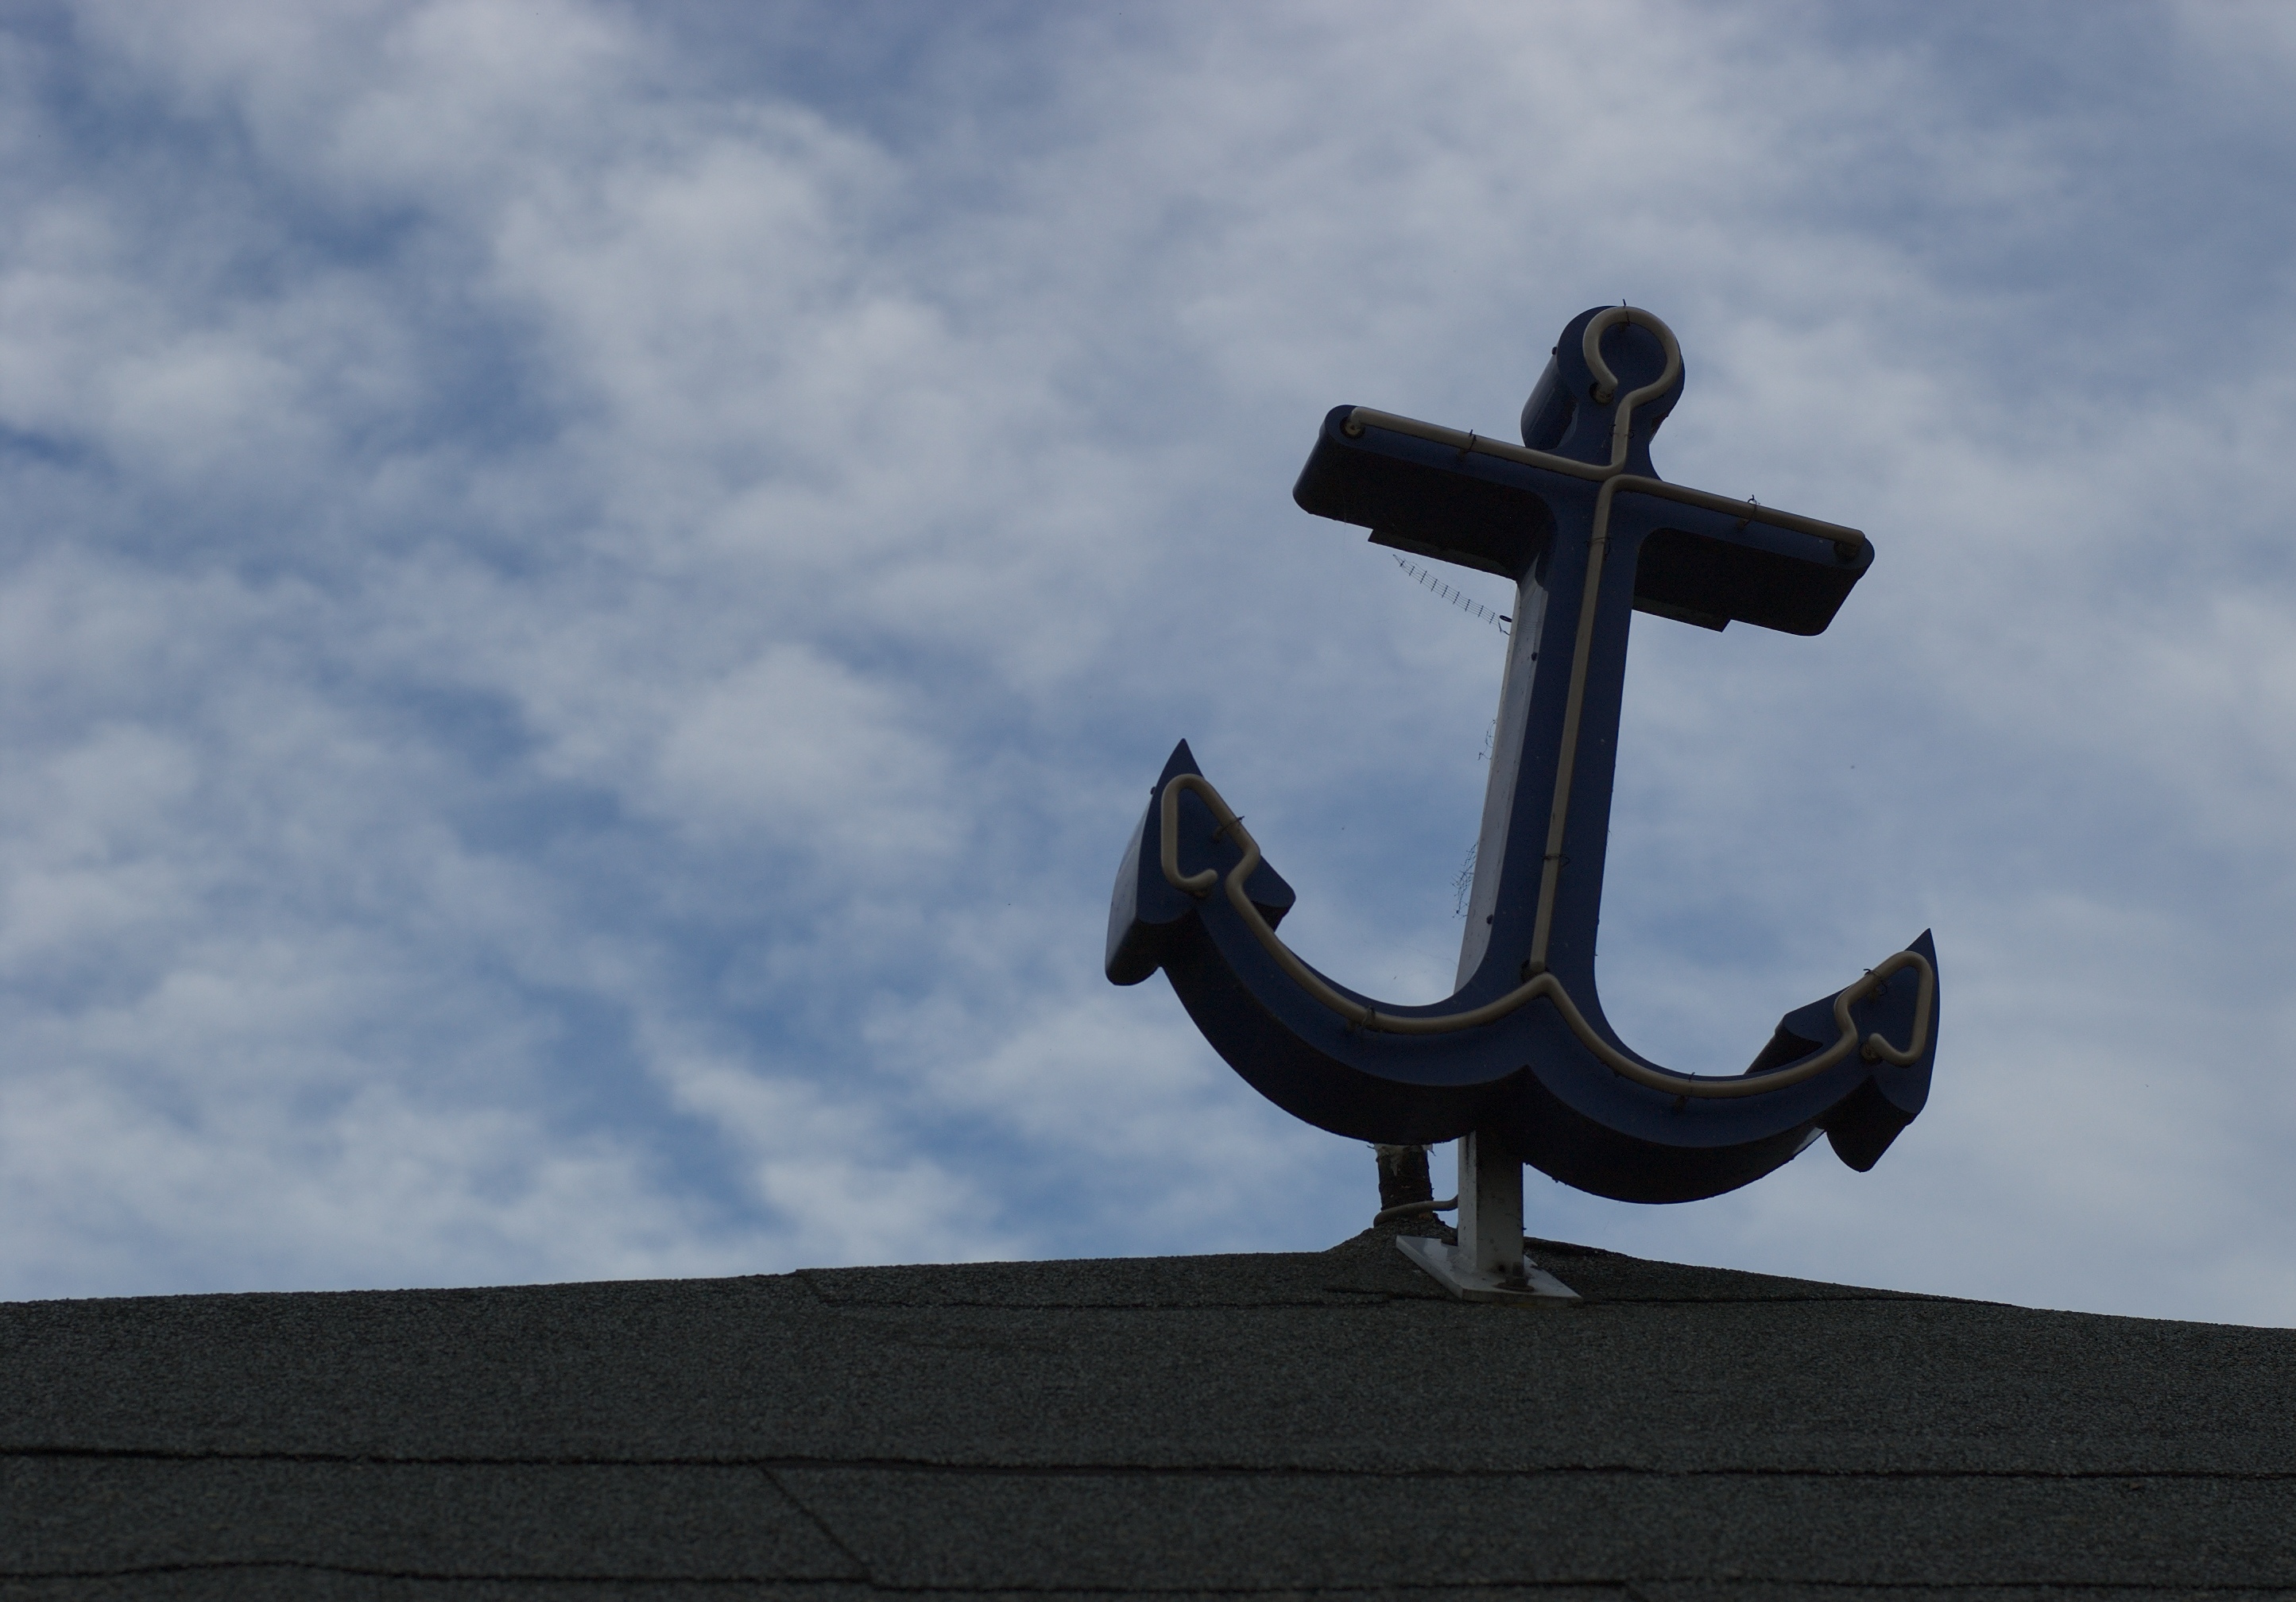
wing, sky, wind, monument, airplane, aircraft, statue, vehicle, symbol, blue, cross, lighting, sculpture, 2012, f14, rawtherapee, germany, deutschland, berlin, pentax, lenstagged, steffenzahn, guessedberlin, gwbthomaslautenschlag, k100d, cosina, voigtlander, 58mm, nokton, 58mmf14, 58mm14, nokton58mmf14slii, 58mmf14nokton, cosinavoigtl nder, voigtl ndernokton58mmf14, atmosphere of earth